Shobha Gasti

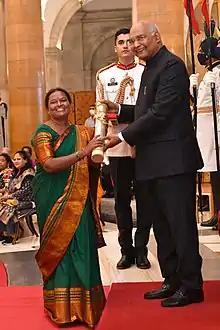
Man presents award to woman

Shobha Gasti is based in Belgaum in the Indian state of Karnataka. She founded Mahila Abhivrudhi Mattu Samrakshana Samasthe (MASS) in 1997. It helps former Devadasi women in 360 villages in Karnataka to move forward in their lives. Having begun with 2,500 members, by 2014 it had 3,600 participants. MASS succeeded in securing pensions for former Devadasis who were over 45 years old. Gasti also promotes children's rights, working with groups such as Child Rights and You (CRY).